Humphrey Marshall (politician)

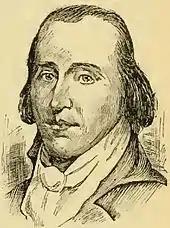
John Breckinridge, Marshall's opponent for the U.S. Senate

Partly as a result of Marshall's attacks on prominent Democratic-Republicans such as Governor Shelby, the Federalists gained influence in the state legislature. The Federalist cause was also bolstered by the quashing of the Whiskey Rebellion by federal forces in 1794, and the federal victory over the Northwest Indians at the Battle of Fallen Timbers on August 20, 1794. Later that year, the Federalists in the General Assembly nominated Marshall for the United States Senate. On the first ballot, Marshall garnered 18 votes, compared with 16 for Democratic-Republican John Breckinridge, 8 for John Fowler, and 7 for incumbent John Edwards. On the runoff ballot that followed, Marshall defeated Breckinridge by a vote of 28–22.